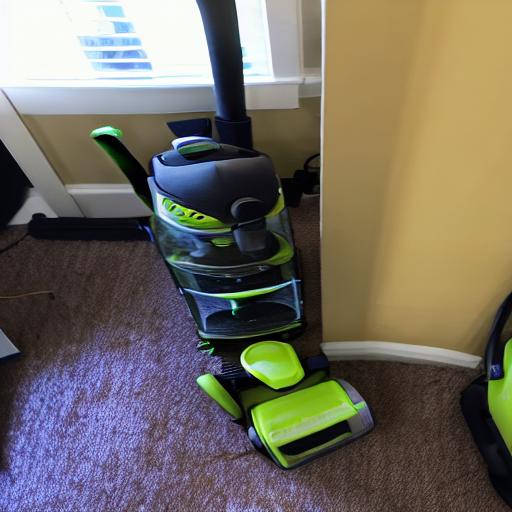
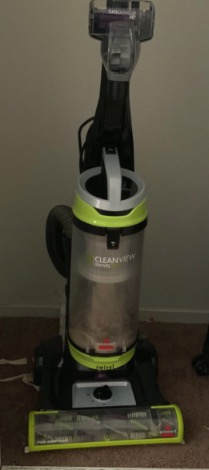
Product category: items_vacuum
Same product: no